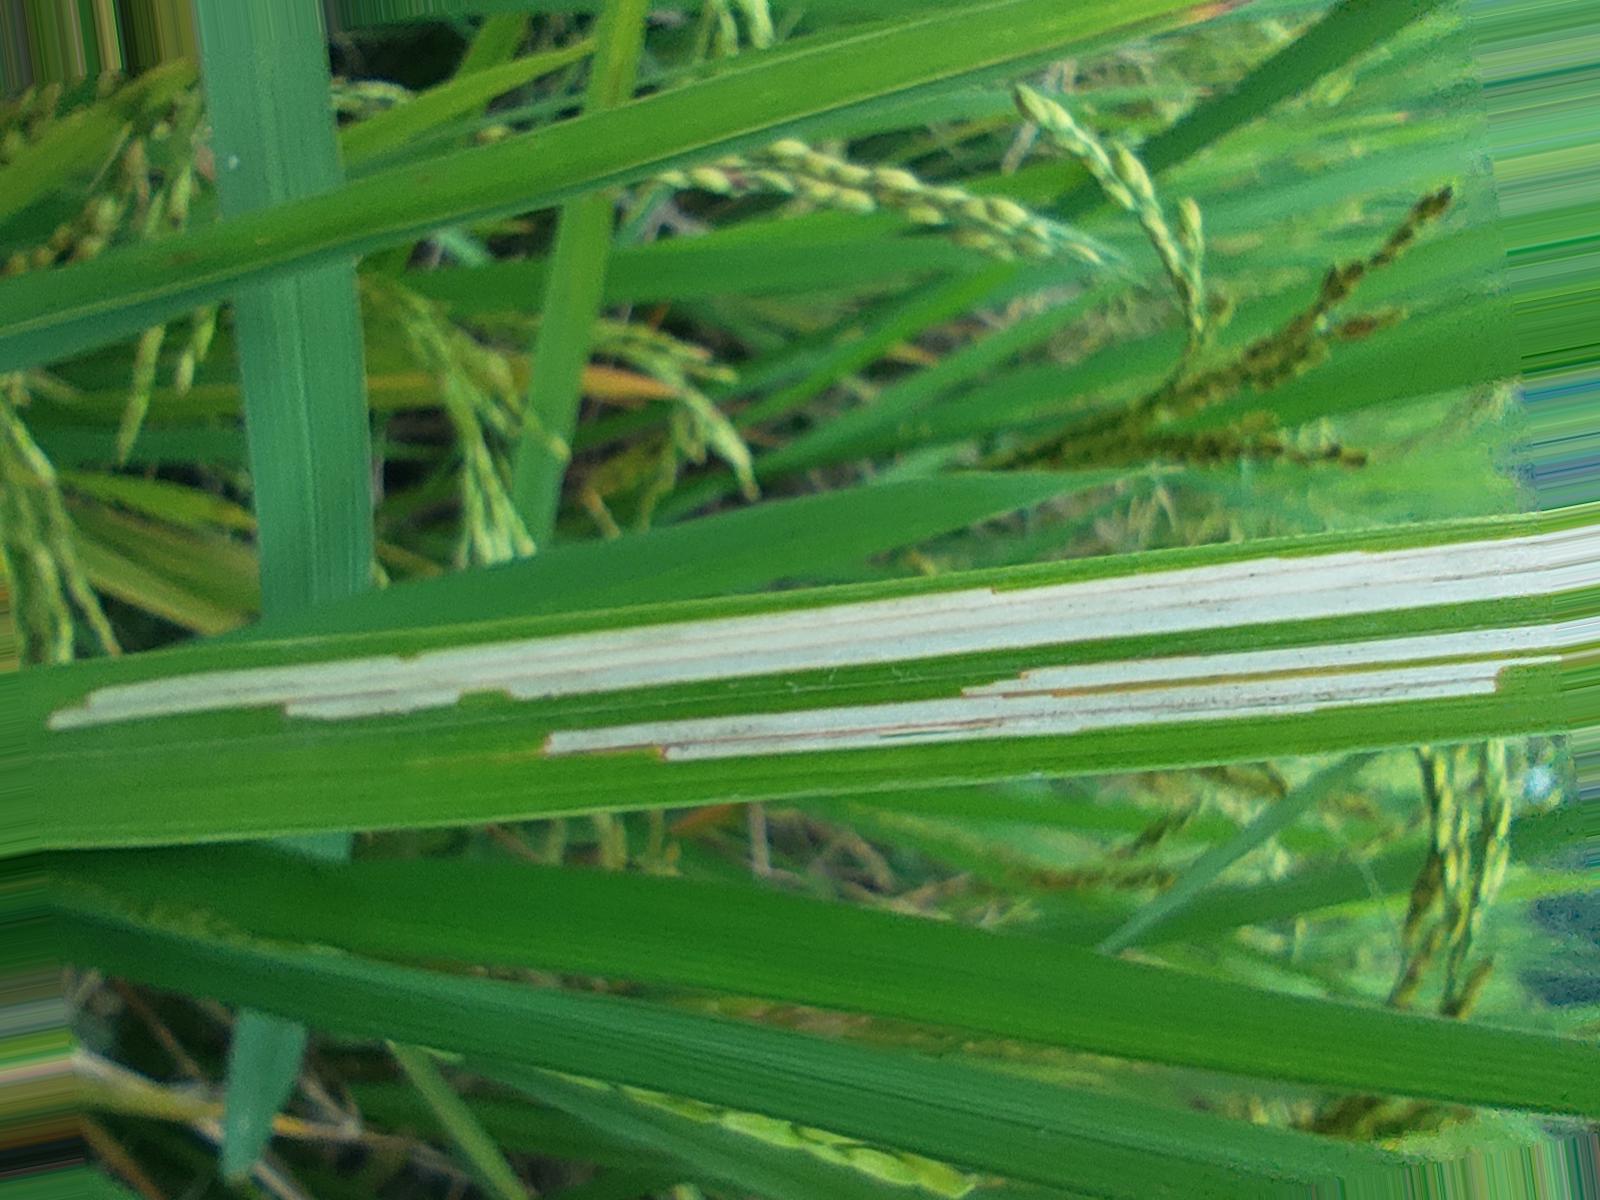
Nhãn: Sâu gai ( Hispa )